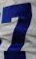
Number: 7